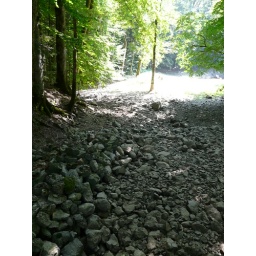
Dry river bed in Biogradska Gora